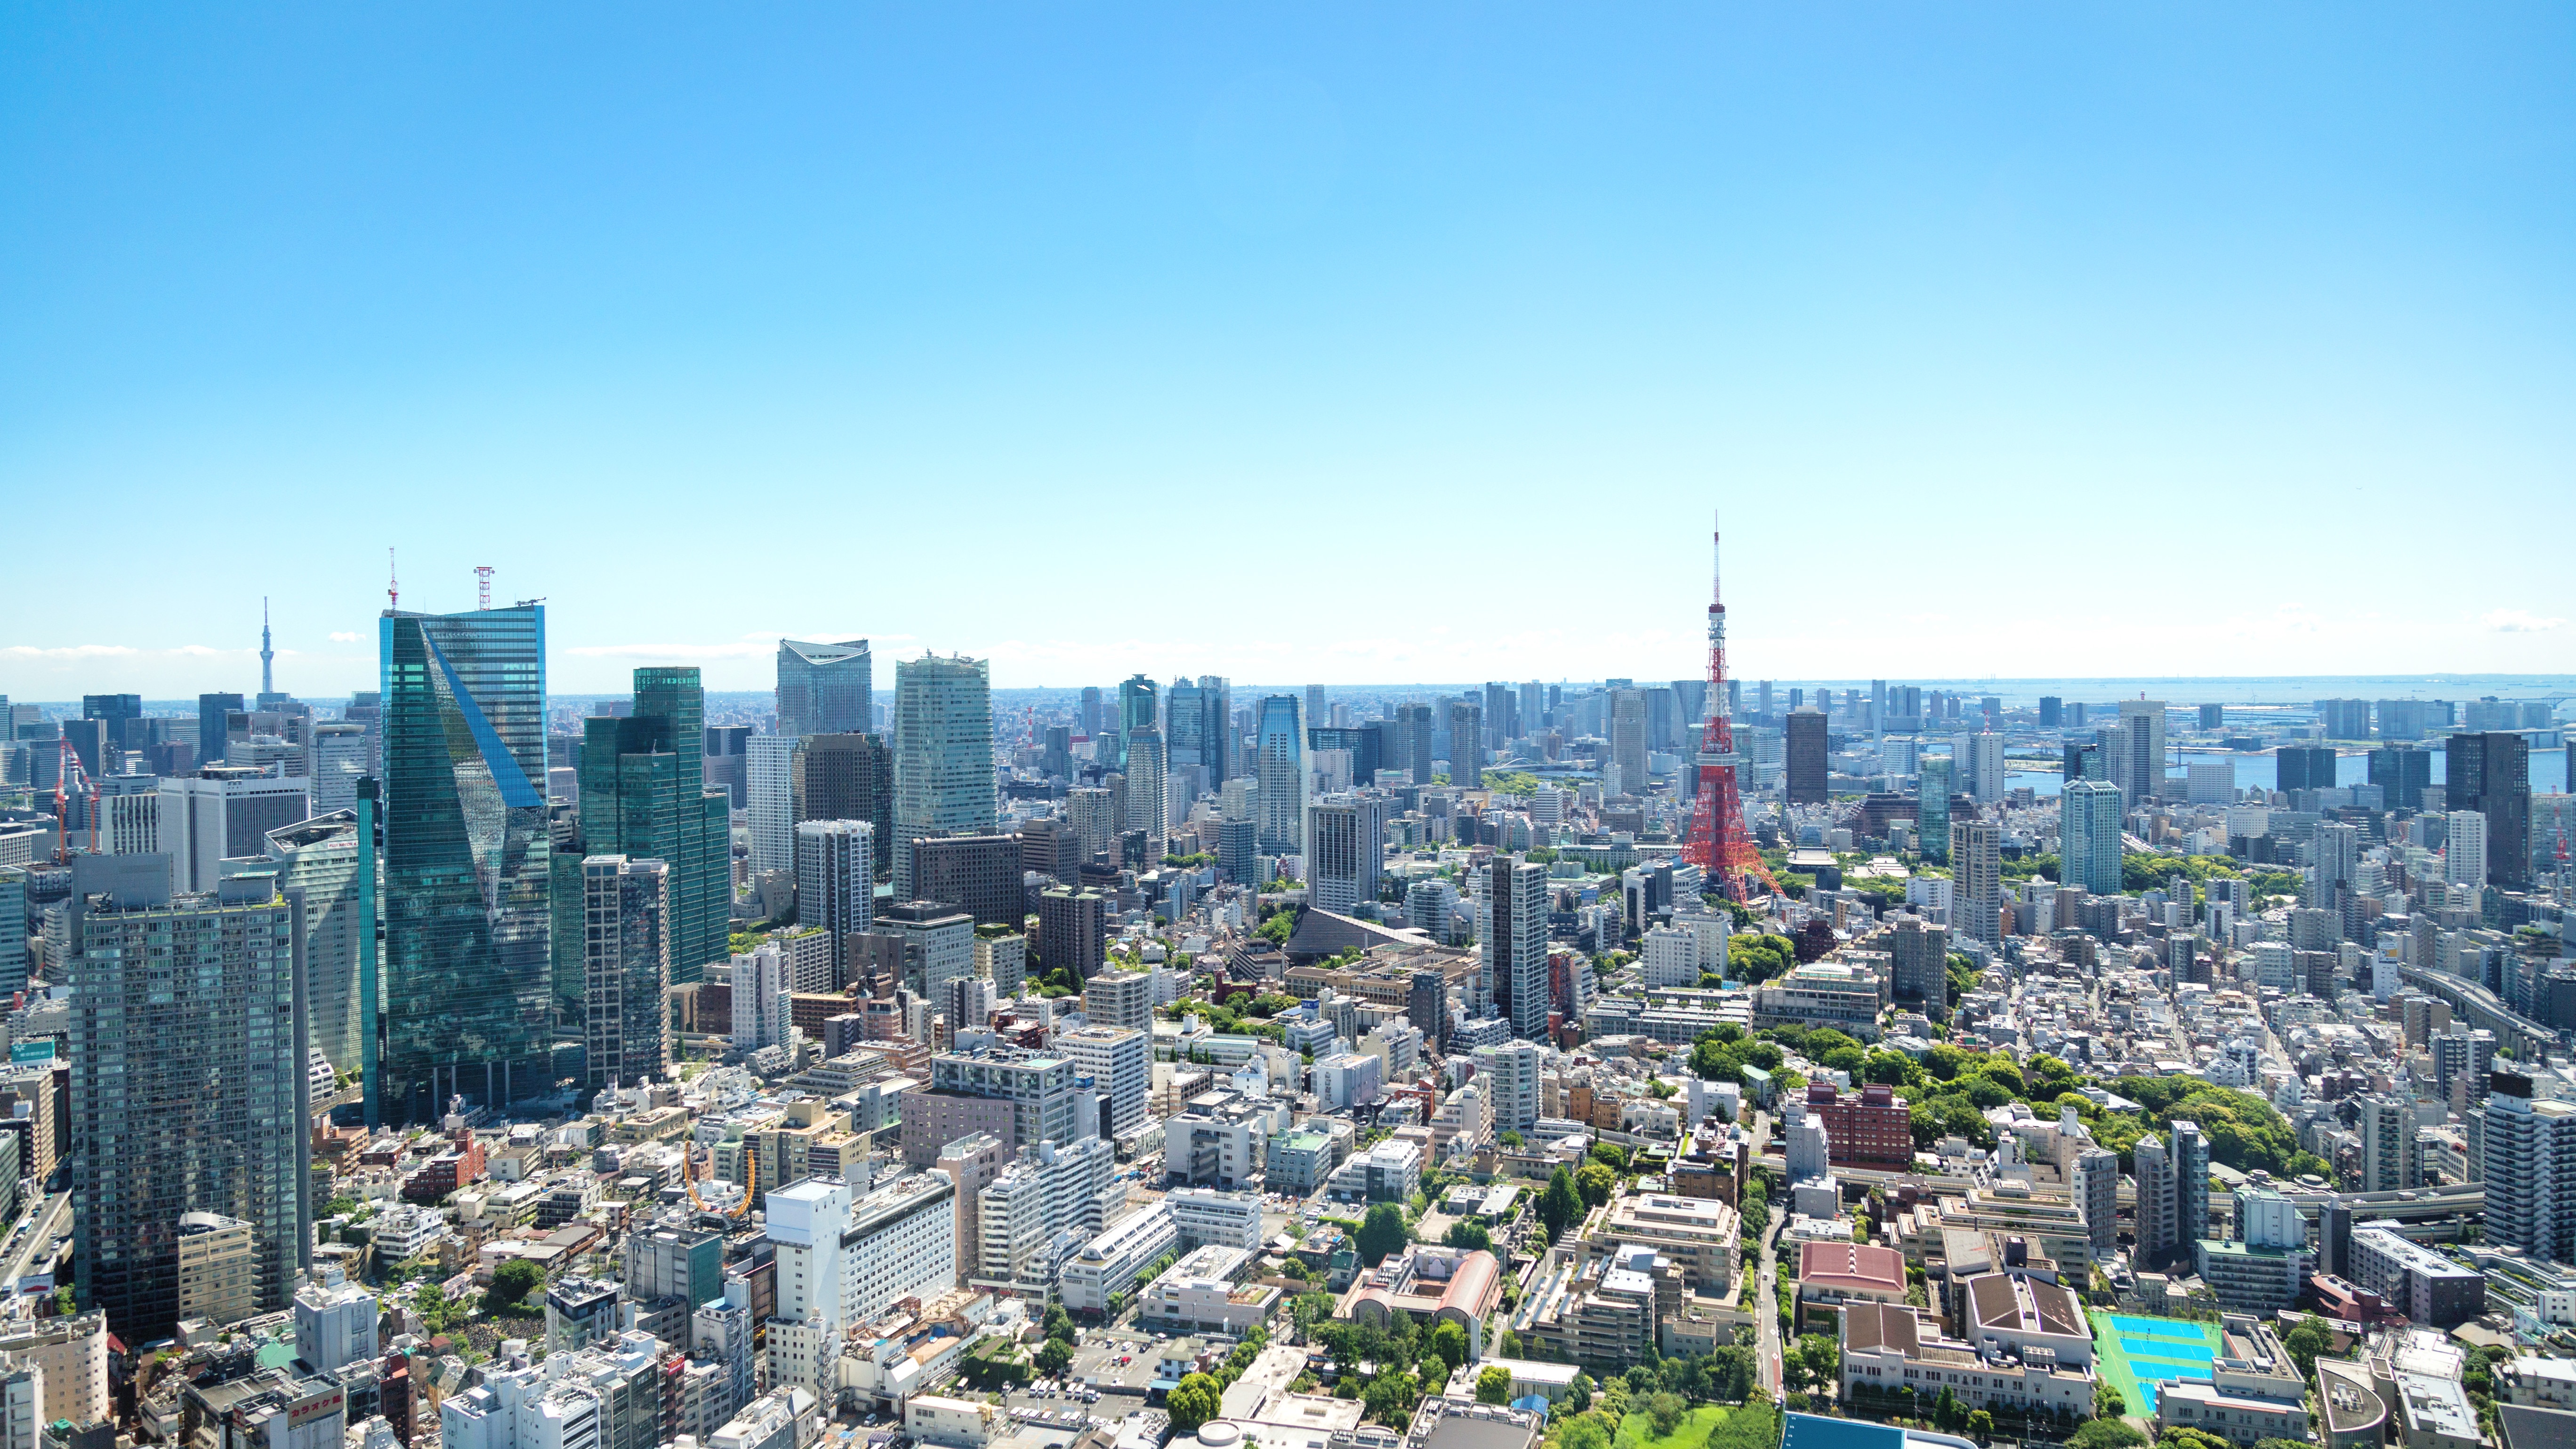
horizon, skyline, photography, town, city, skyscraper, cityscape, panorama, downtown, suburb, landmark, tower block, metropolis, neighbourhood, bird's eye view, aerial photography, urban area, residential area, geographical feature, human settlement, metropolitan area